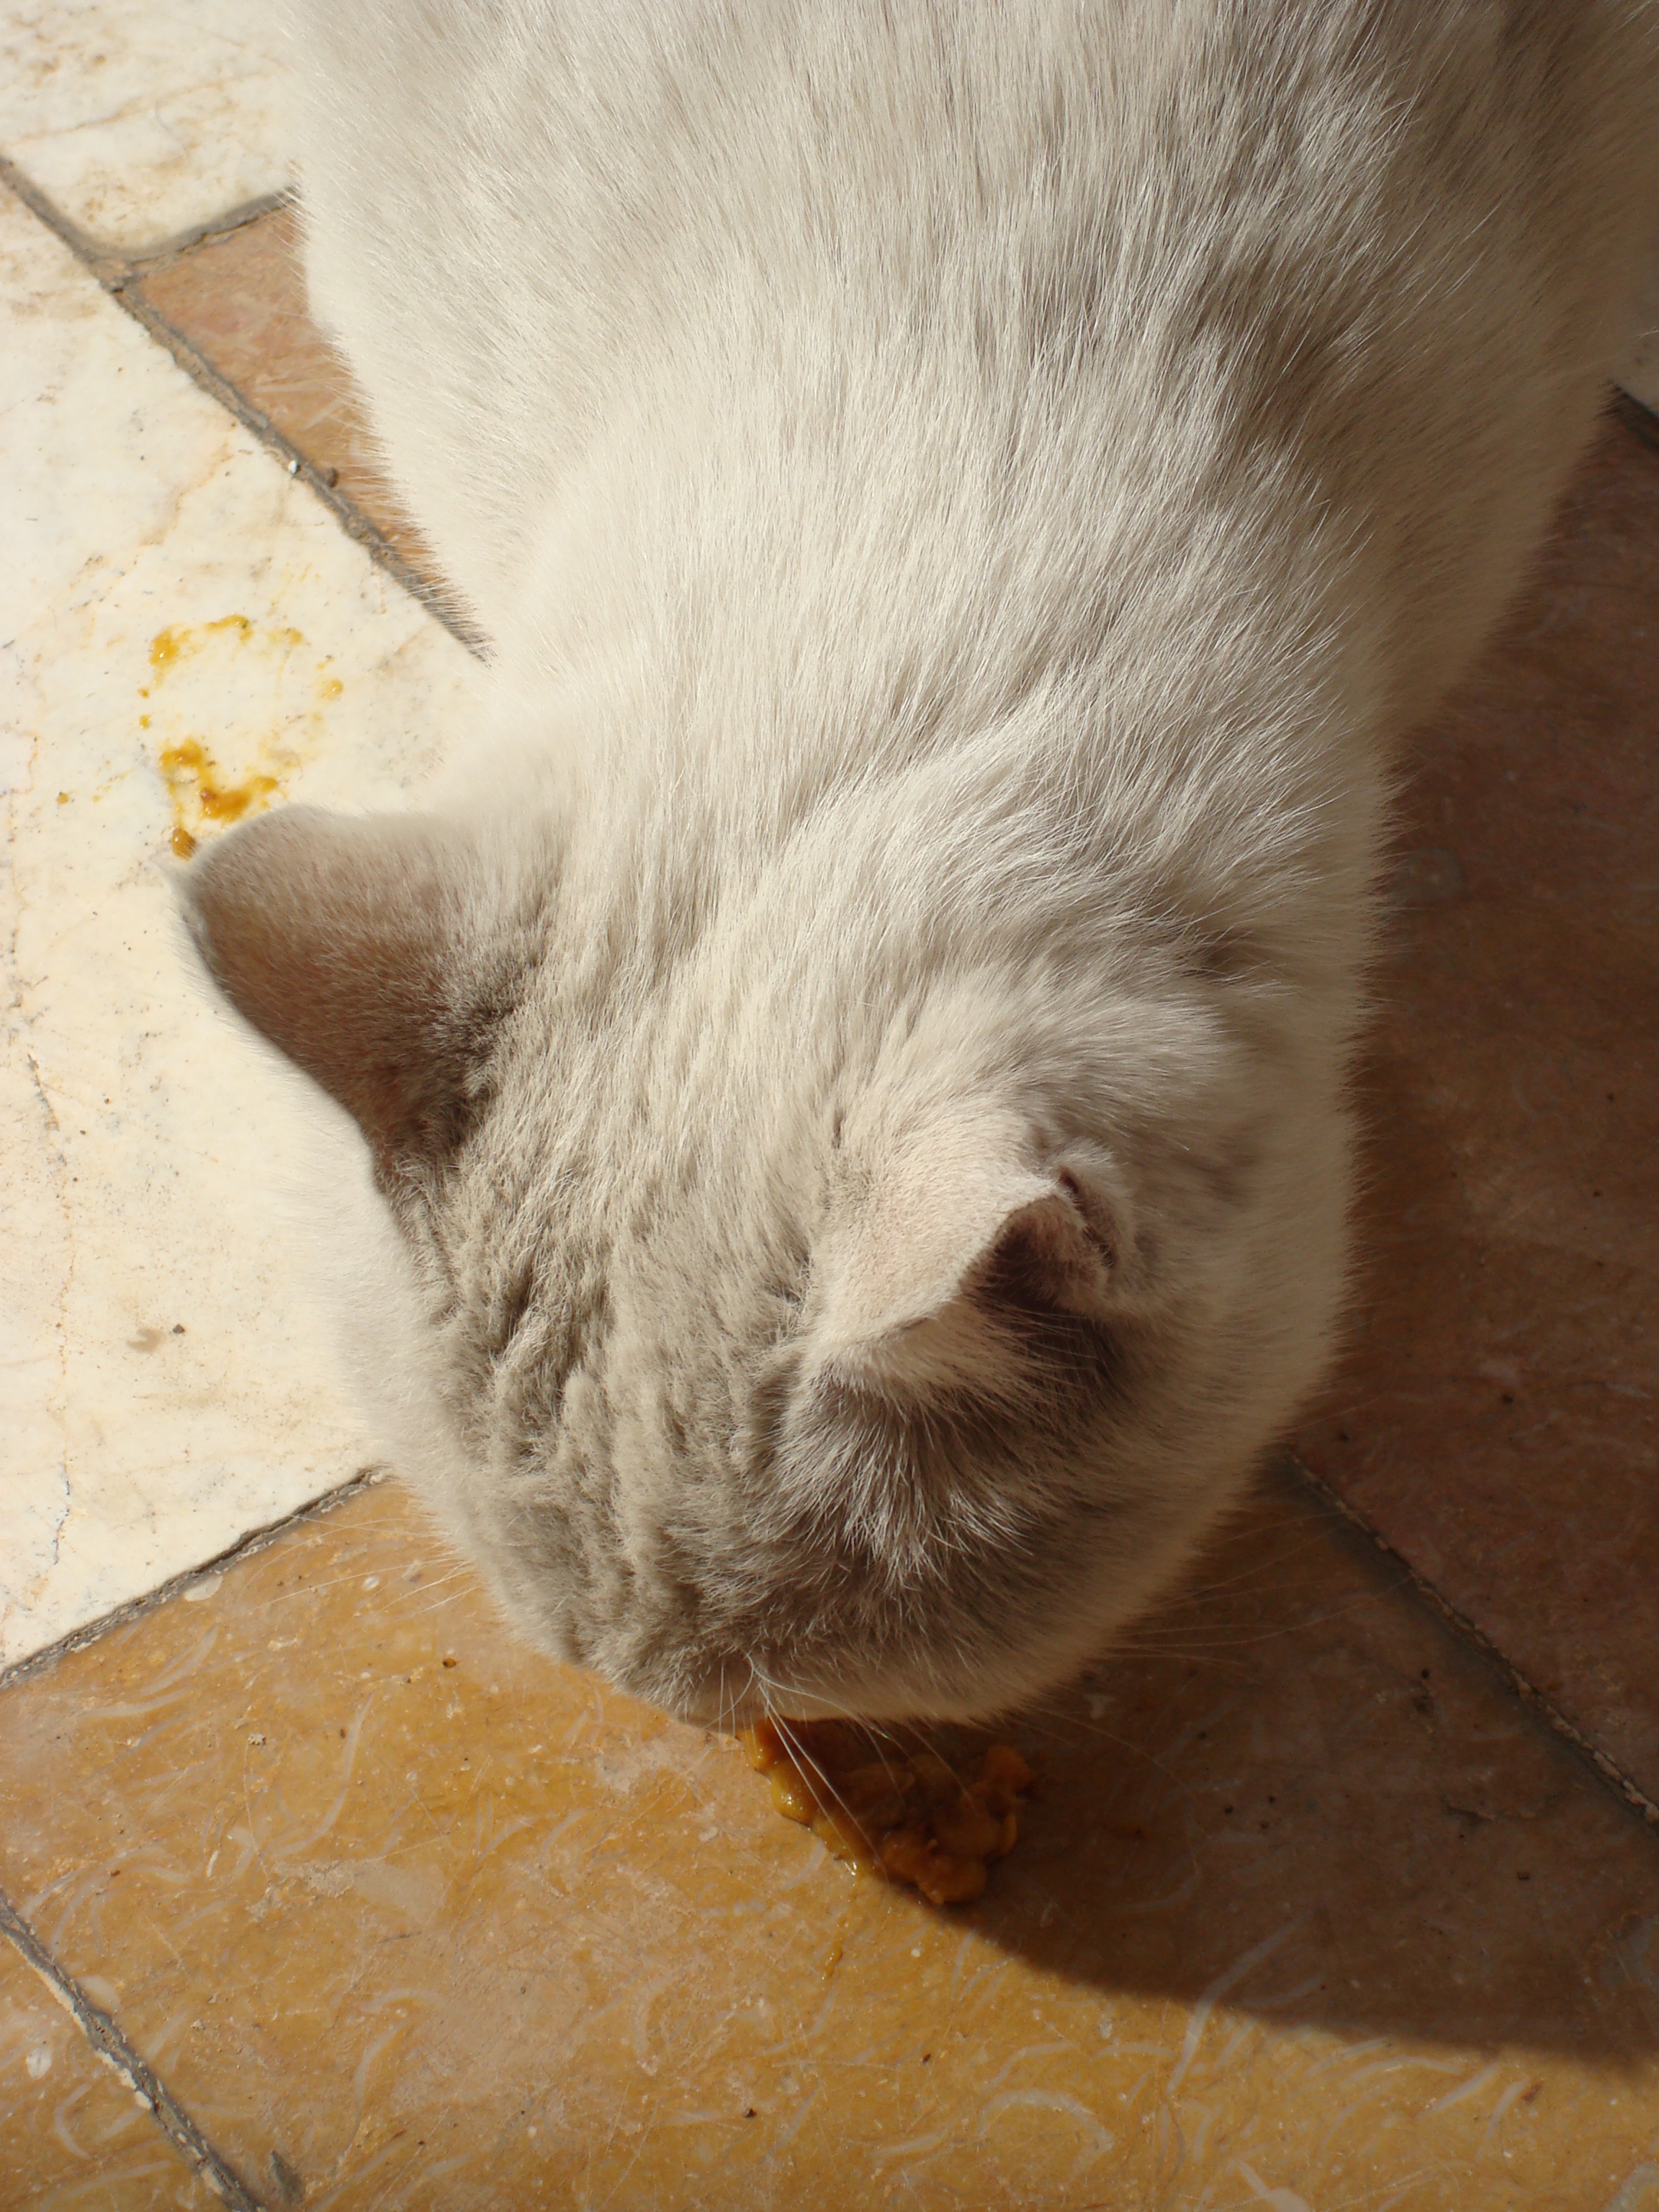
cat, kitty, fauna, whiskers, small to medium sized cats, cat like mammal, nose, fur, dog breed group, snout, paw, tail, carnivoran, british shorthair, claw